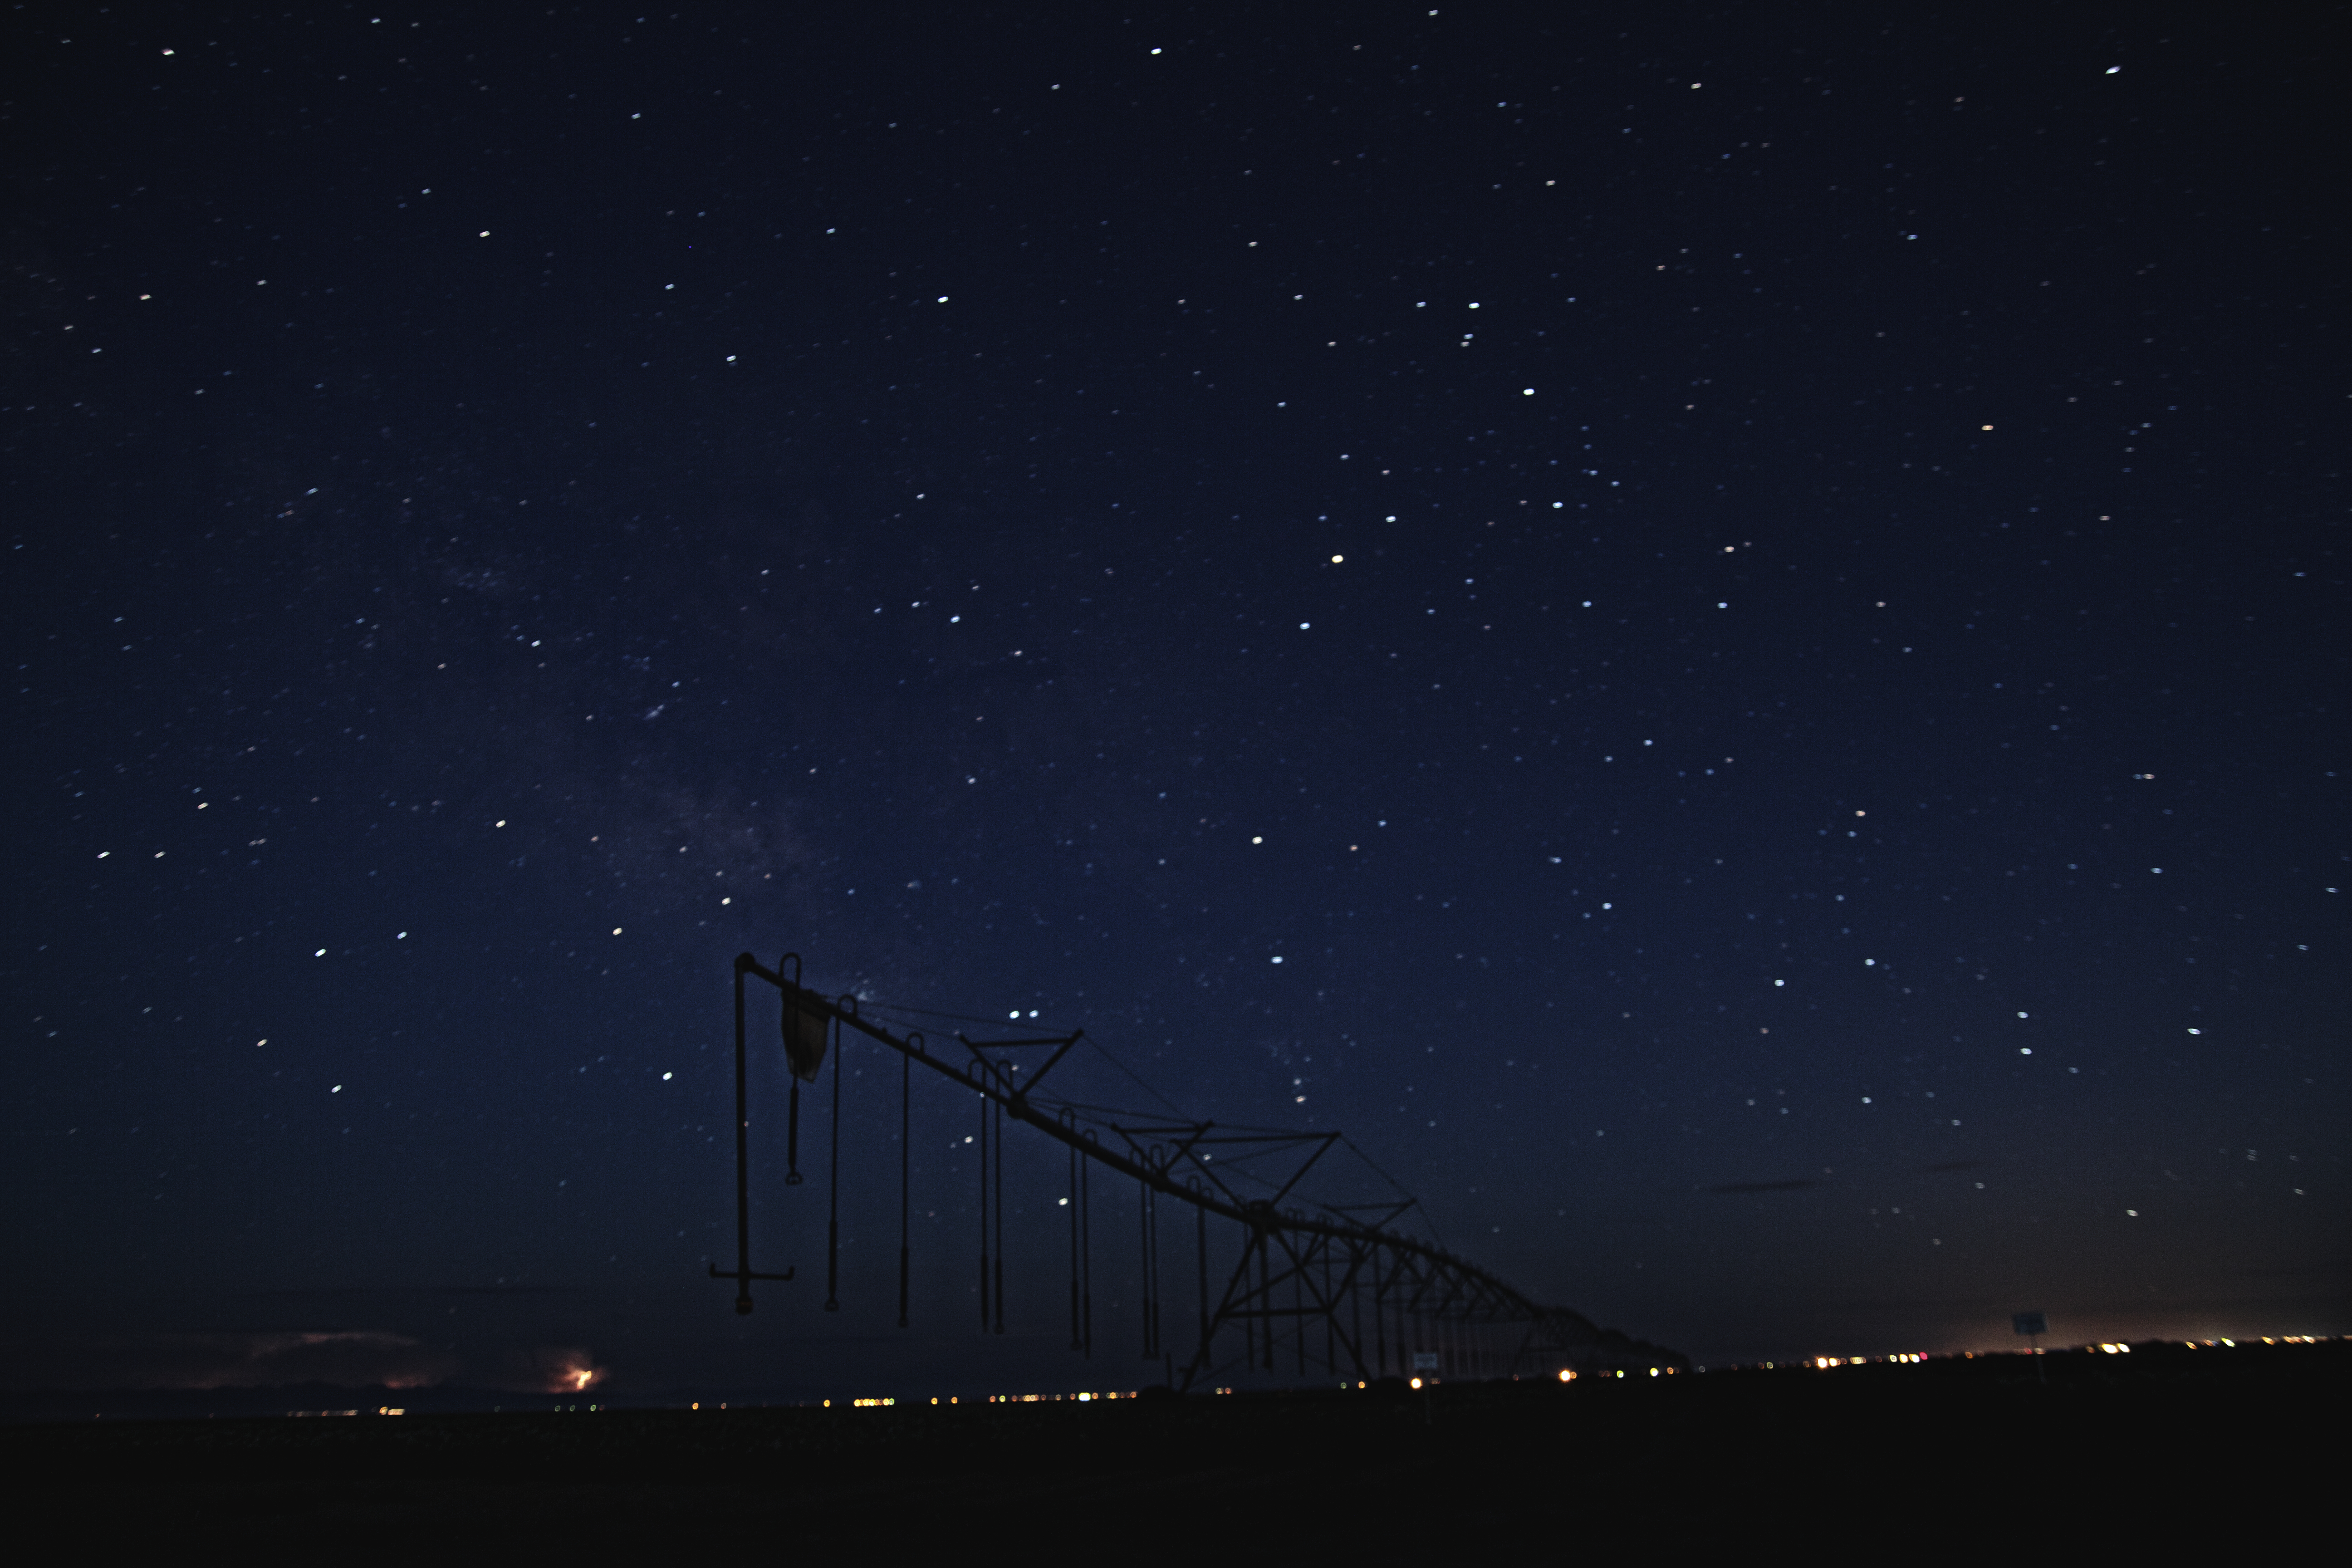
sky, night, star, atmosphere, constellation, darkness, moonlight, outer space, astronomy, midnight, astronomical object